Piotr Pawlukiewicz

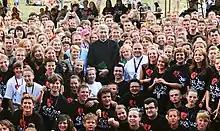
Piotr Pawlukiewicz with youth (2012)

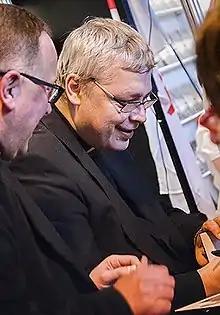
Piotr Pawlukiewicz while signing the book "Czarny humor" (2016)

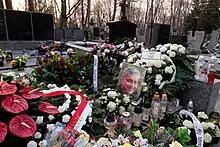
The grave of Piotr Pawlukiewicz at the Powązki Cemetery in Warsaw (2020)

He studied pastoral theology at the Catholic University of Lublin, homiletics at the Pontifical Academy of Theology in Kraków and rhetoric at the Jagiellonian University. In 1985 he graduated from the Higher Metropolitan Seminary in Warsaw. He was ordained a priest on 2 June 1985. For two years he worked as a vicar in the parish of st. Vincent de Paul in Otwock. Then he performed i.a. the function of the prefect and lecturer of pastoral theology at the Major Metropolitan Seminary, as well as the director of the Pastoral Department of the Warsaw Curia. In the years 1991–1999 he was involved in the works of the Second Polish Plenary Synod. From 1992, he was a member of the radio editorial office of the holy mass at the Holy Cross Church in Warsaw. He preached during the mass broadcast by Polish Radio at 9 am.